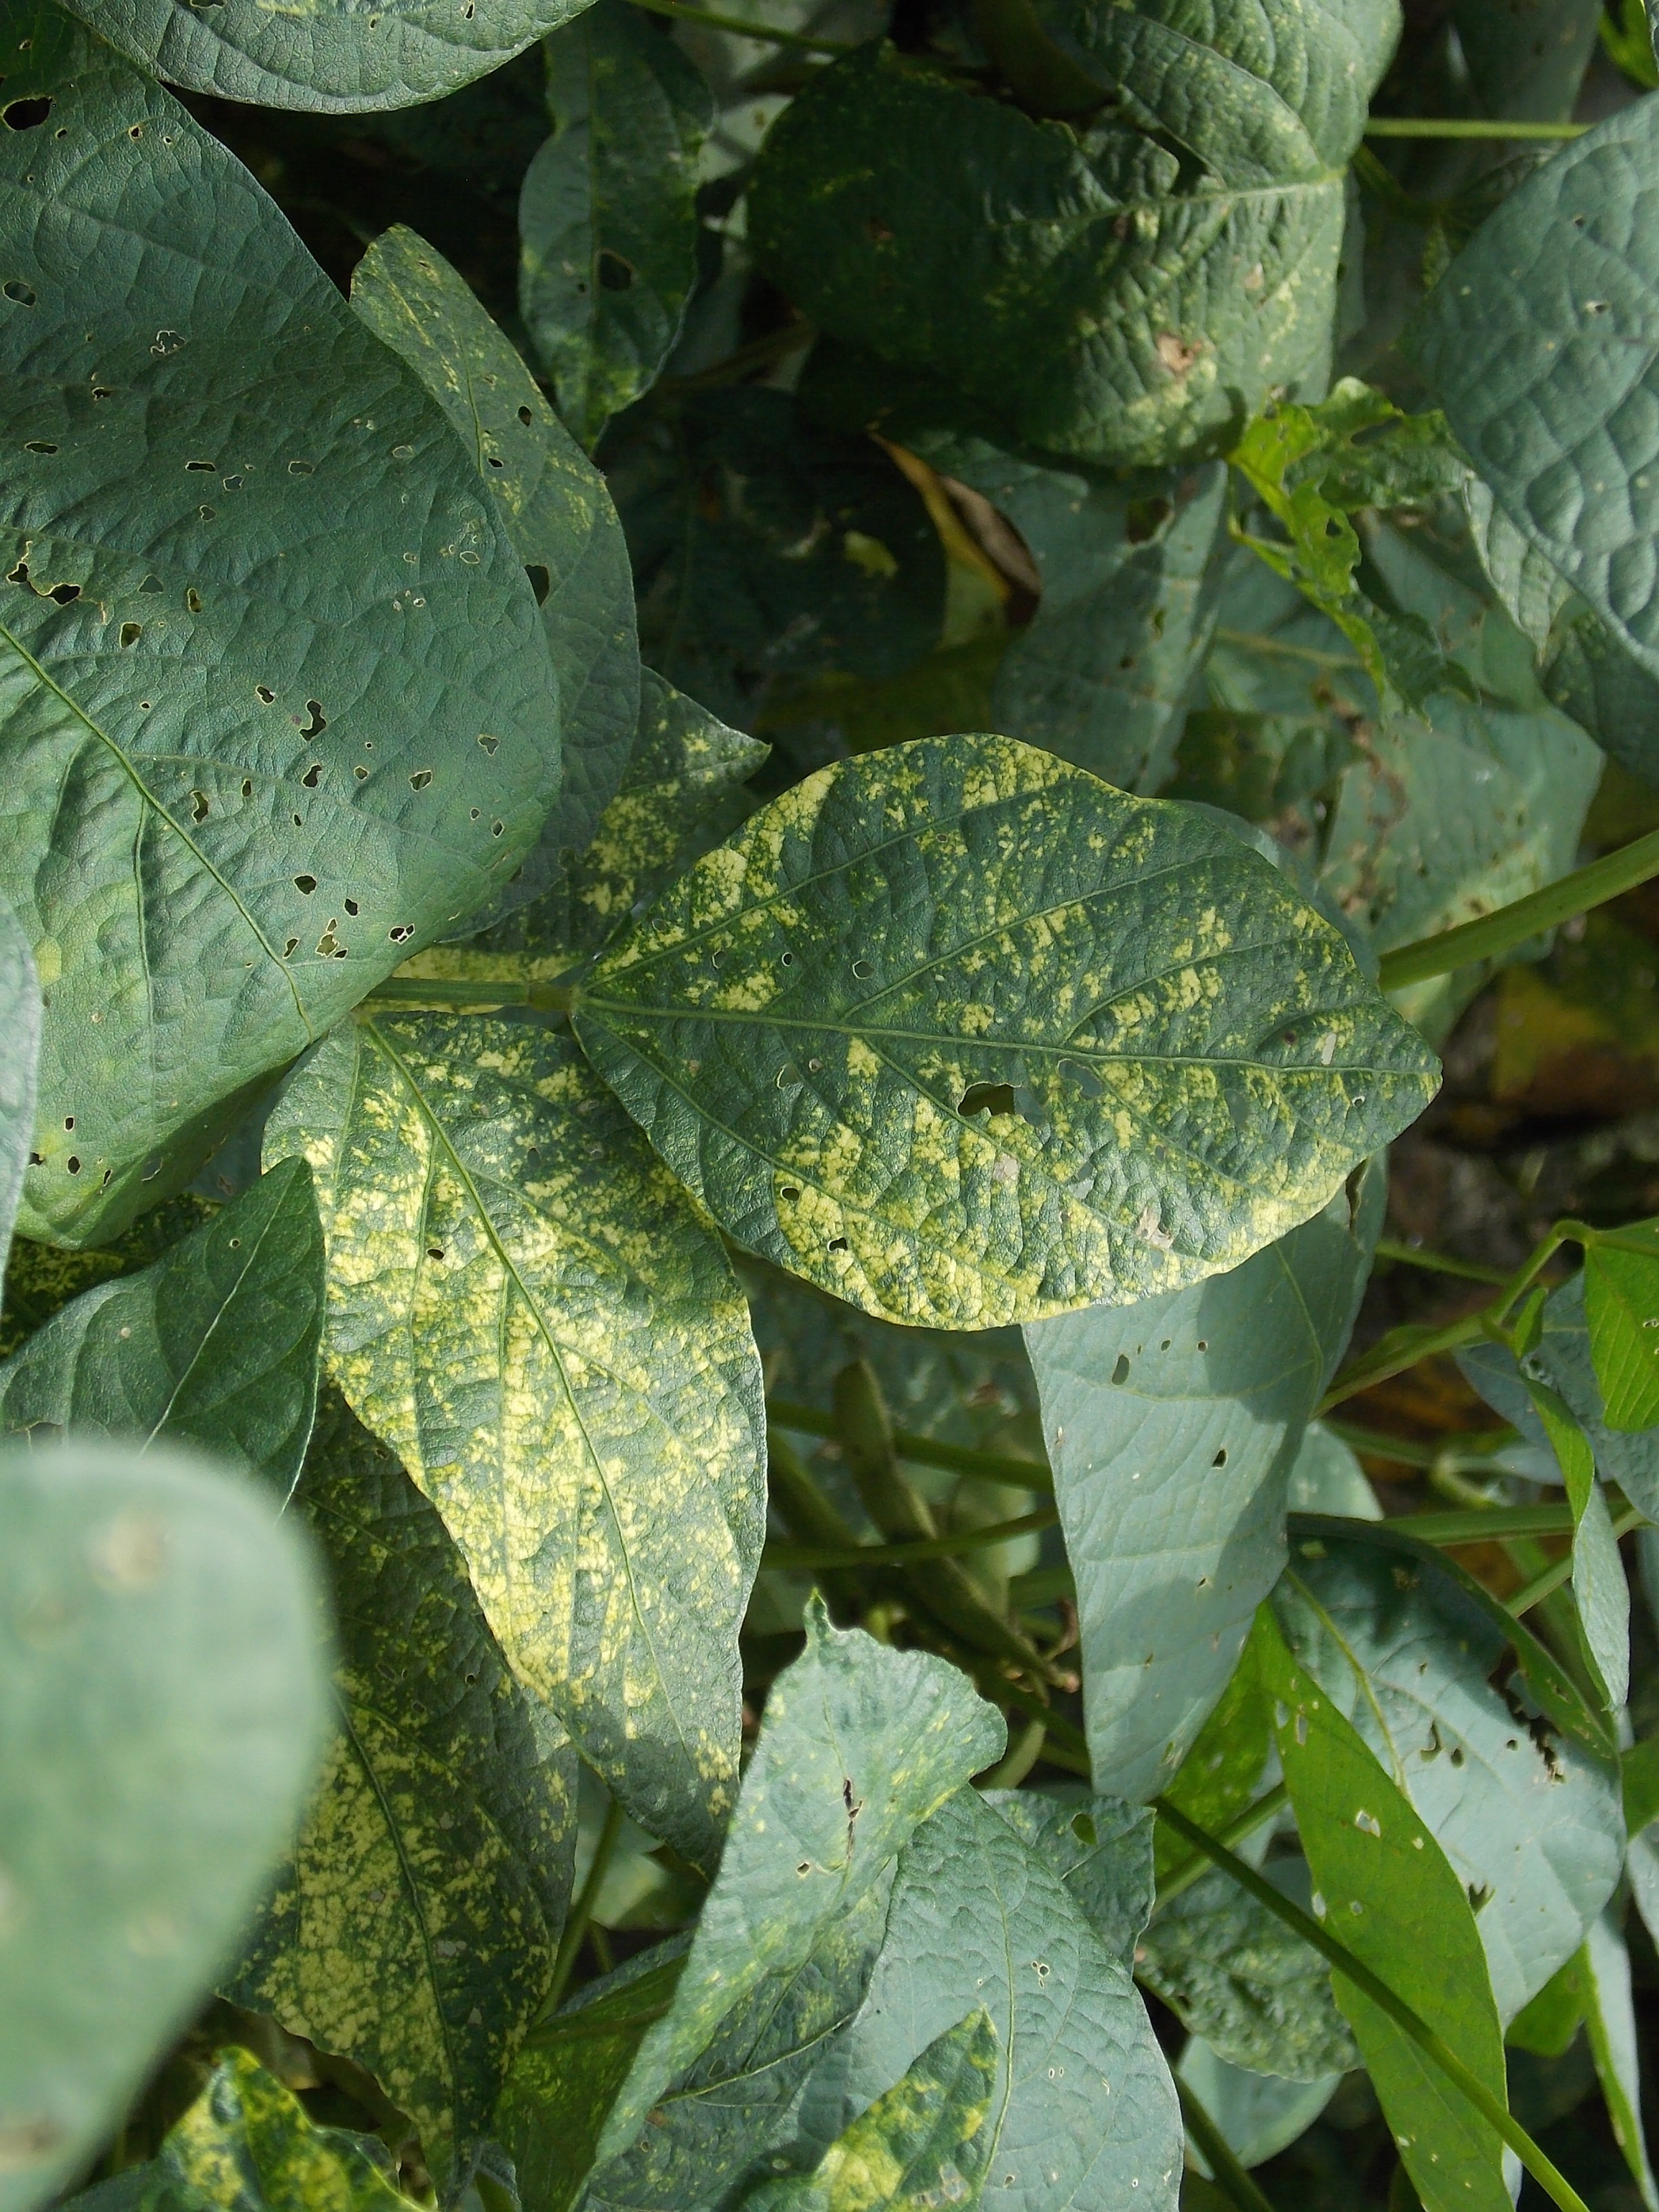
Label: Disease